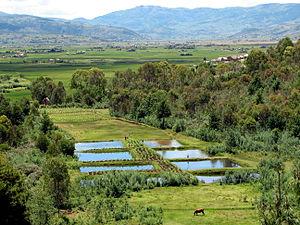
Paysage des Hautes Terres au sud de Antananarivo, Madagascar
Les forêts subhumides de Madagascar sont une écorégion de forêts tropicales humides de feuillus, qui couvrait à l'origine la plus grande partie des Hautes Terres du centre de l'île de Madagascar.